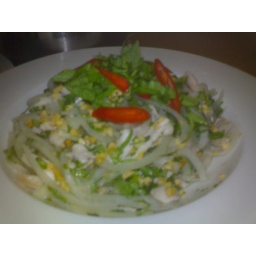
chicken & onion salad in fish sauce dressing